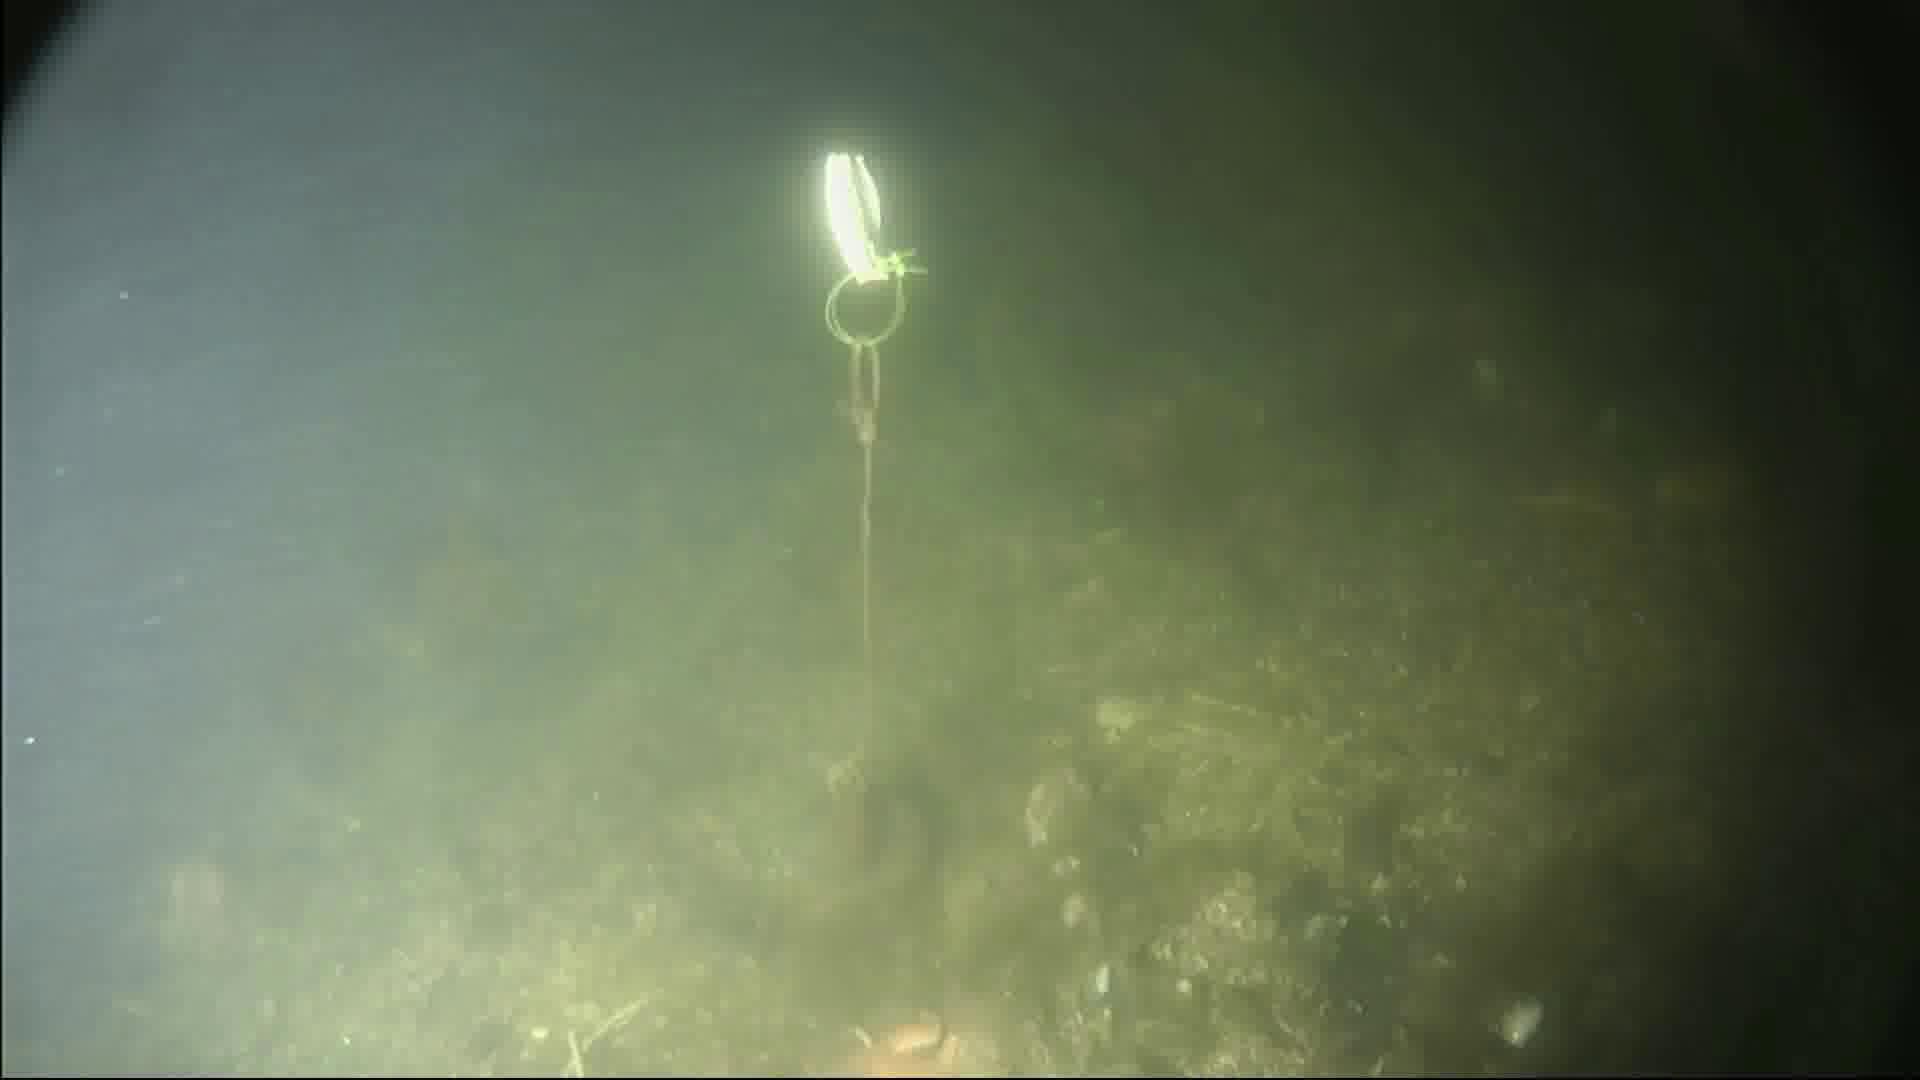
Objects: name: starfish